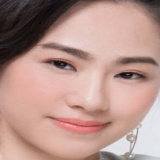
ca sĩ Lương Bích Hữu